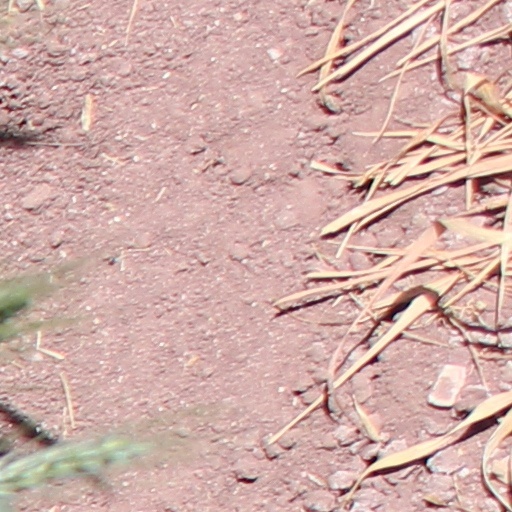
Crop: wheat